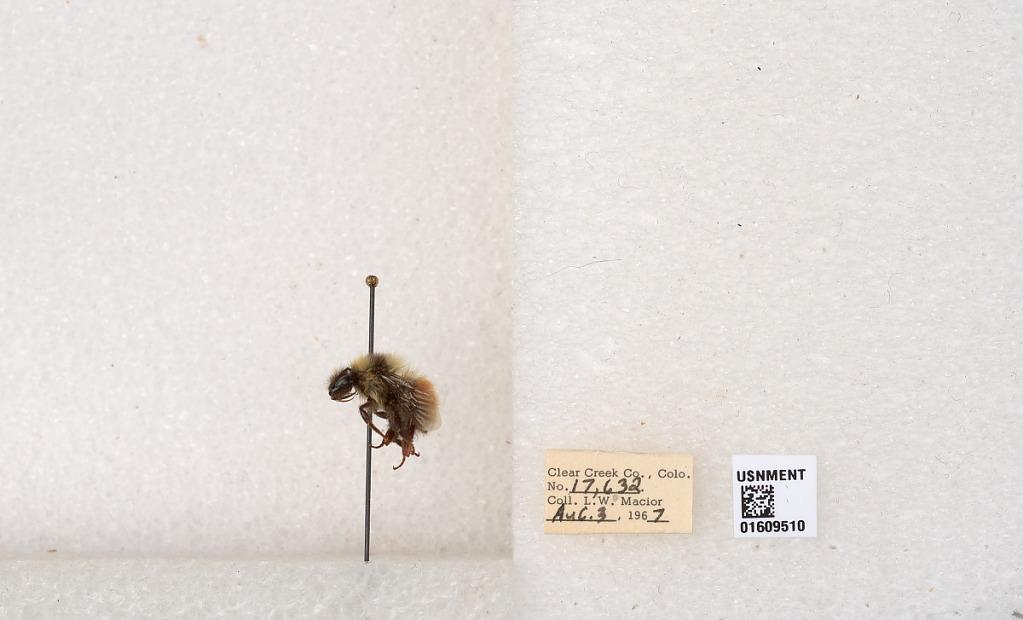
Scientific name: Bombus (Pyrobombus) sylvicola Kirby
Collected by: L. Macior
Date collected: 1967-8-3
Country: United States
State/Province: Colorado
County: Clear Creek
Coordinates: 39.6856, -105.645